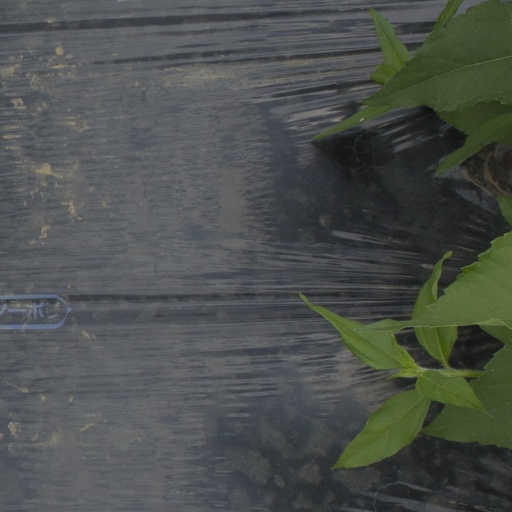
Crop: Jerusalem artichoke